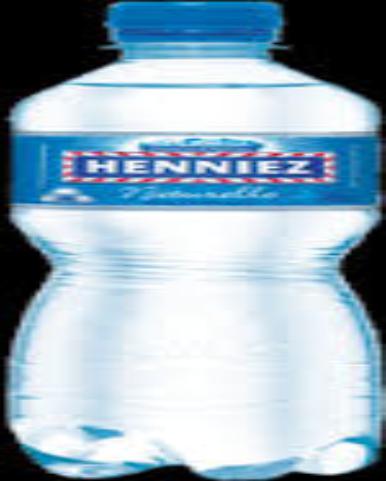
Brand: Henniez
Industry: Food